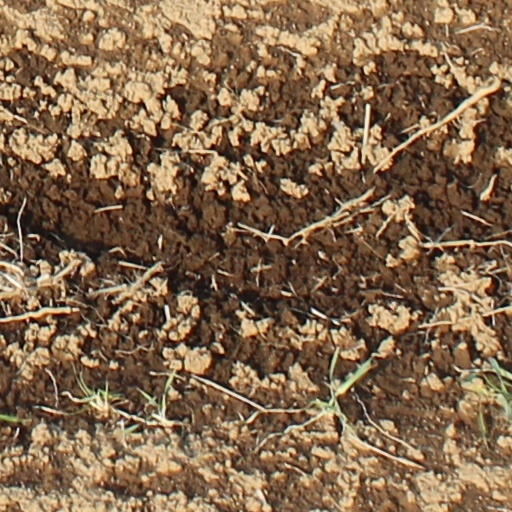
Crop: wheat